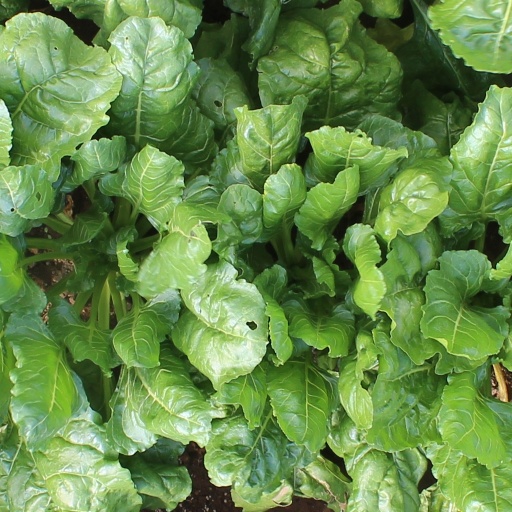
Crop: sugar beet